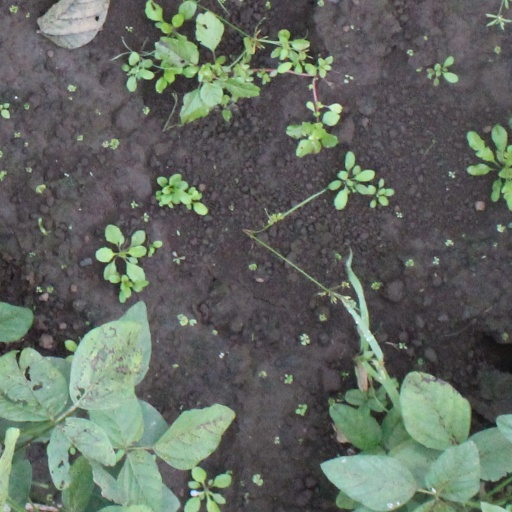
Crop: soybean